Mass killings under communist regimes

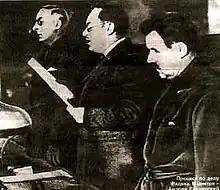
Prosecutor General Andrey Vyshinsky (centre) reading the 1937 indictment against Karl Radek during the second Moscow Trial

Anne Applebaum writes that "without exception, the Leninist belief in the one-party state was and is characteristic of every communist regime" and "the Bolshevik use of violence was repeated in every communist revolution." Phrases which were first uttered by Vladimir Lenin and Cheka founder Felix Dzerzhinsky were uttered all over the world. Applebaum states that as late as 1976, Mengistu Haile Mariam unleashed a Red Terror in Ethiopia. To his colleagues in the Bolshevik government, Lenin was quoted as saying: "If we are not ready to shoot a saboteur and White Guardist, what sort of revolution is that?".